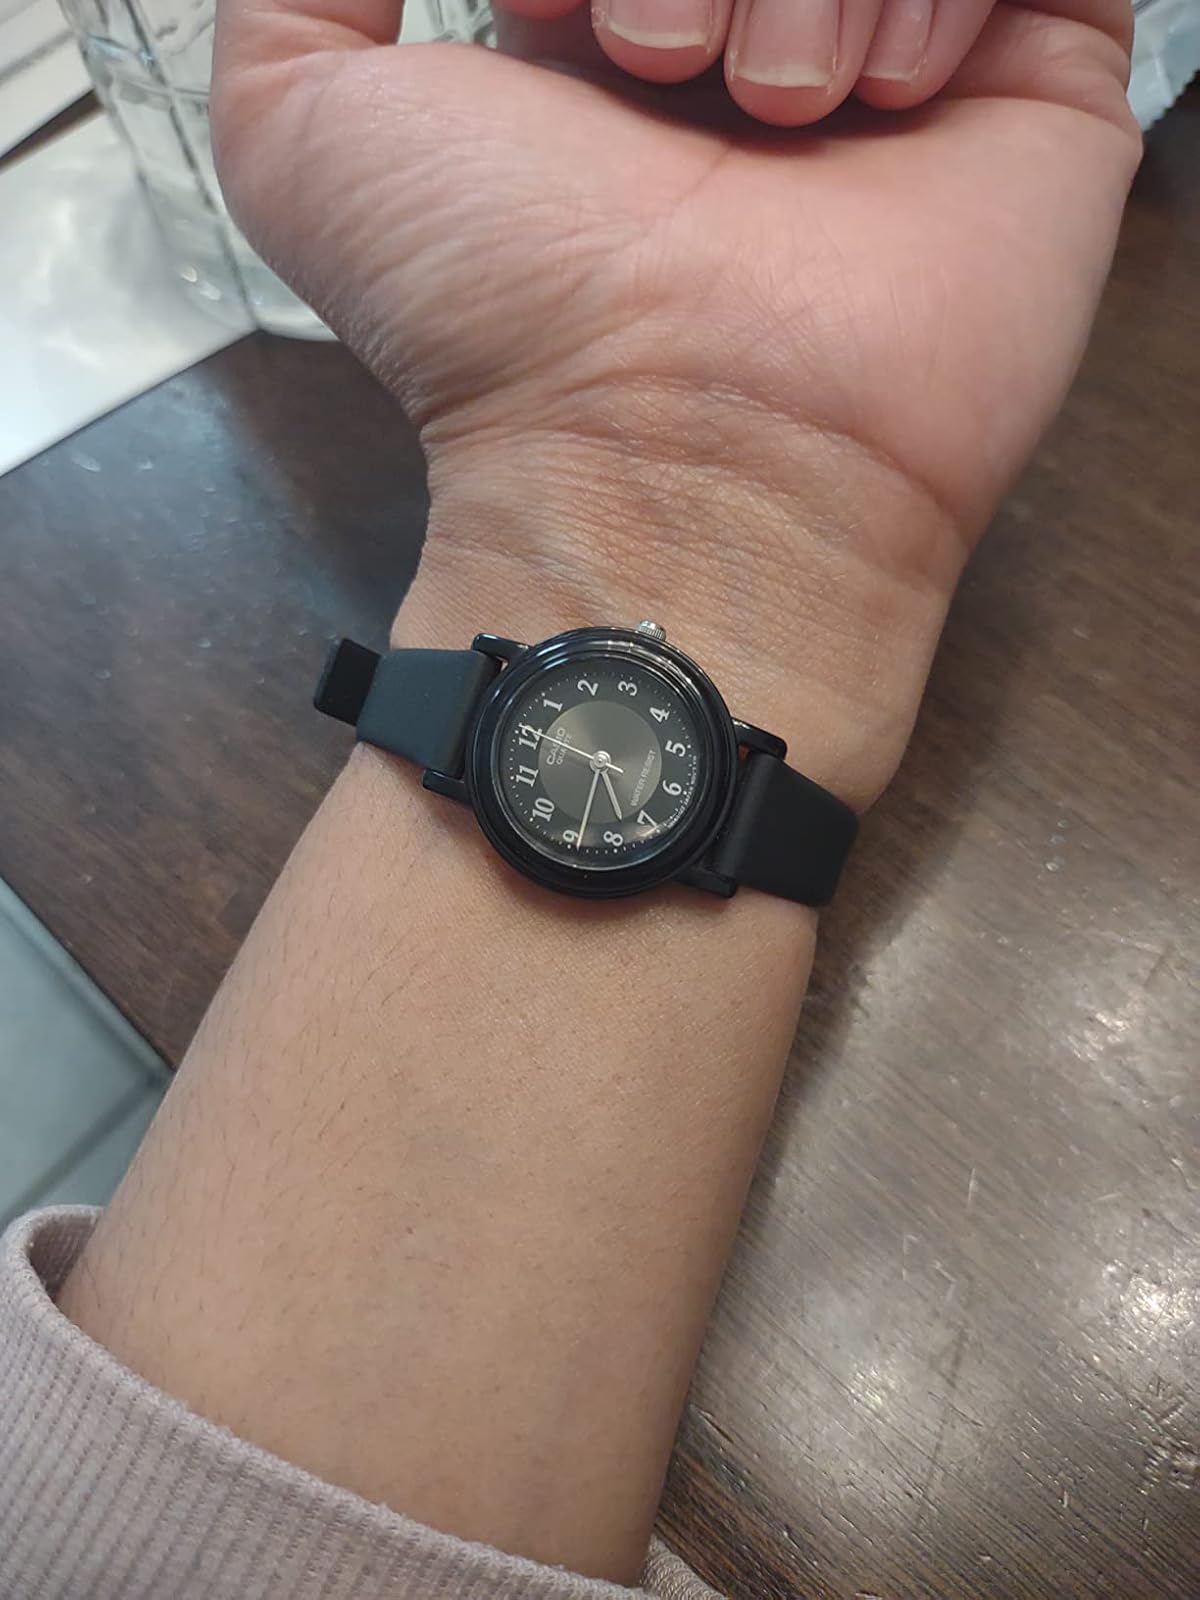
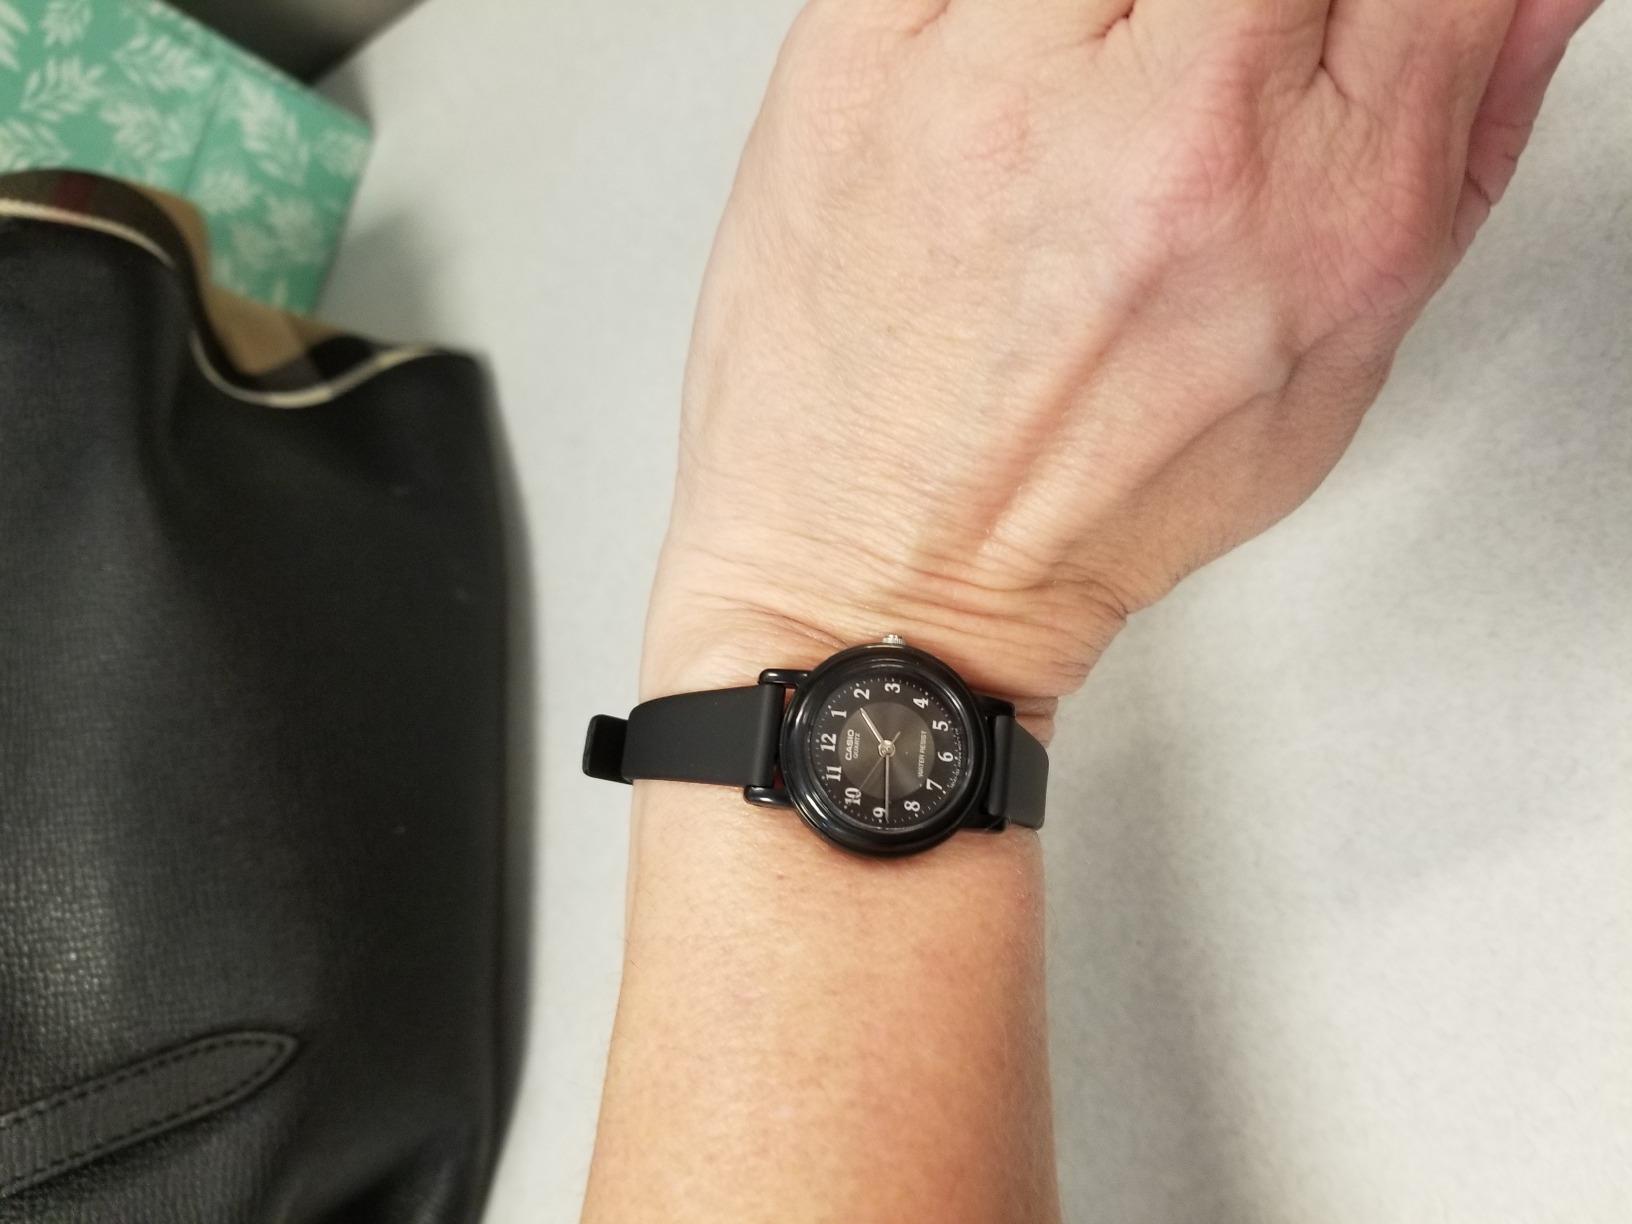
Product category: accessories_watch
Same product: yes